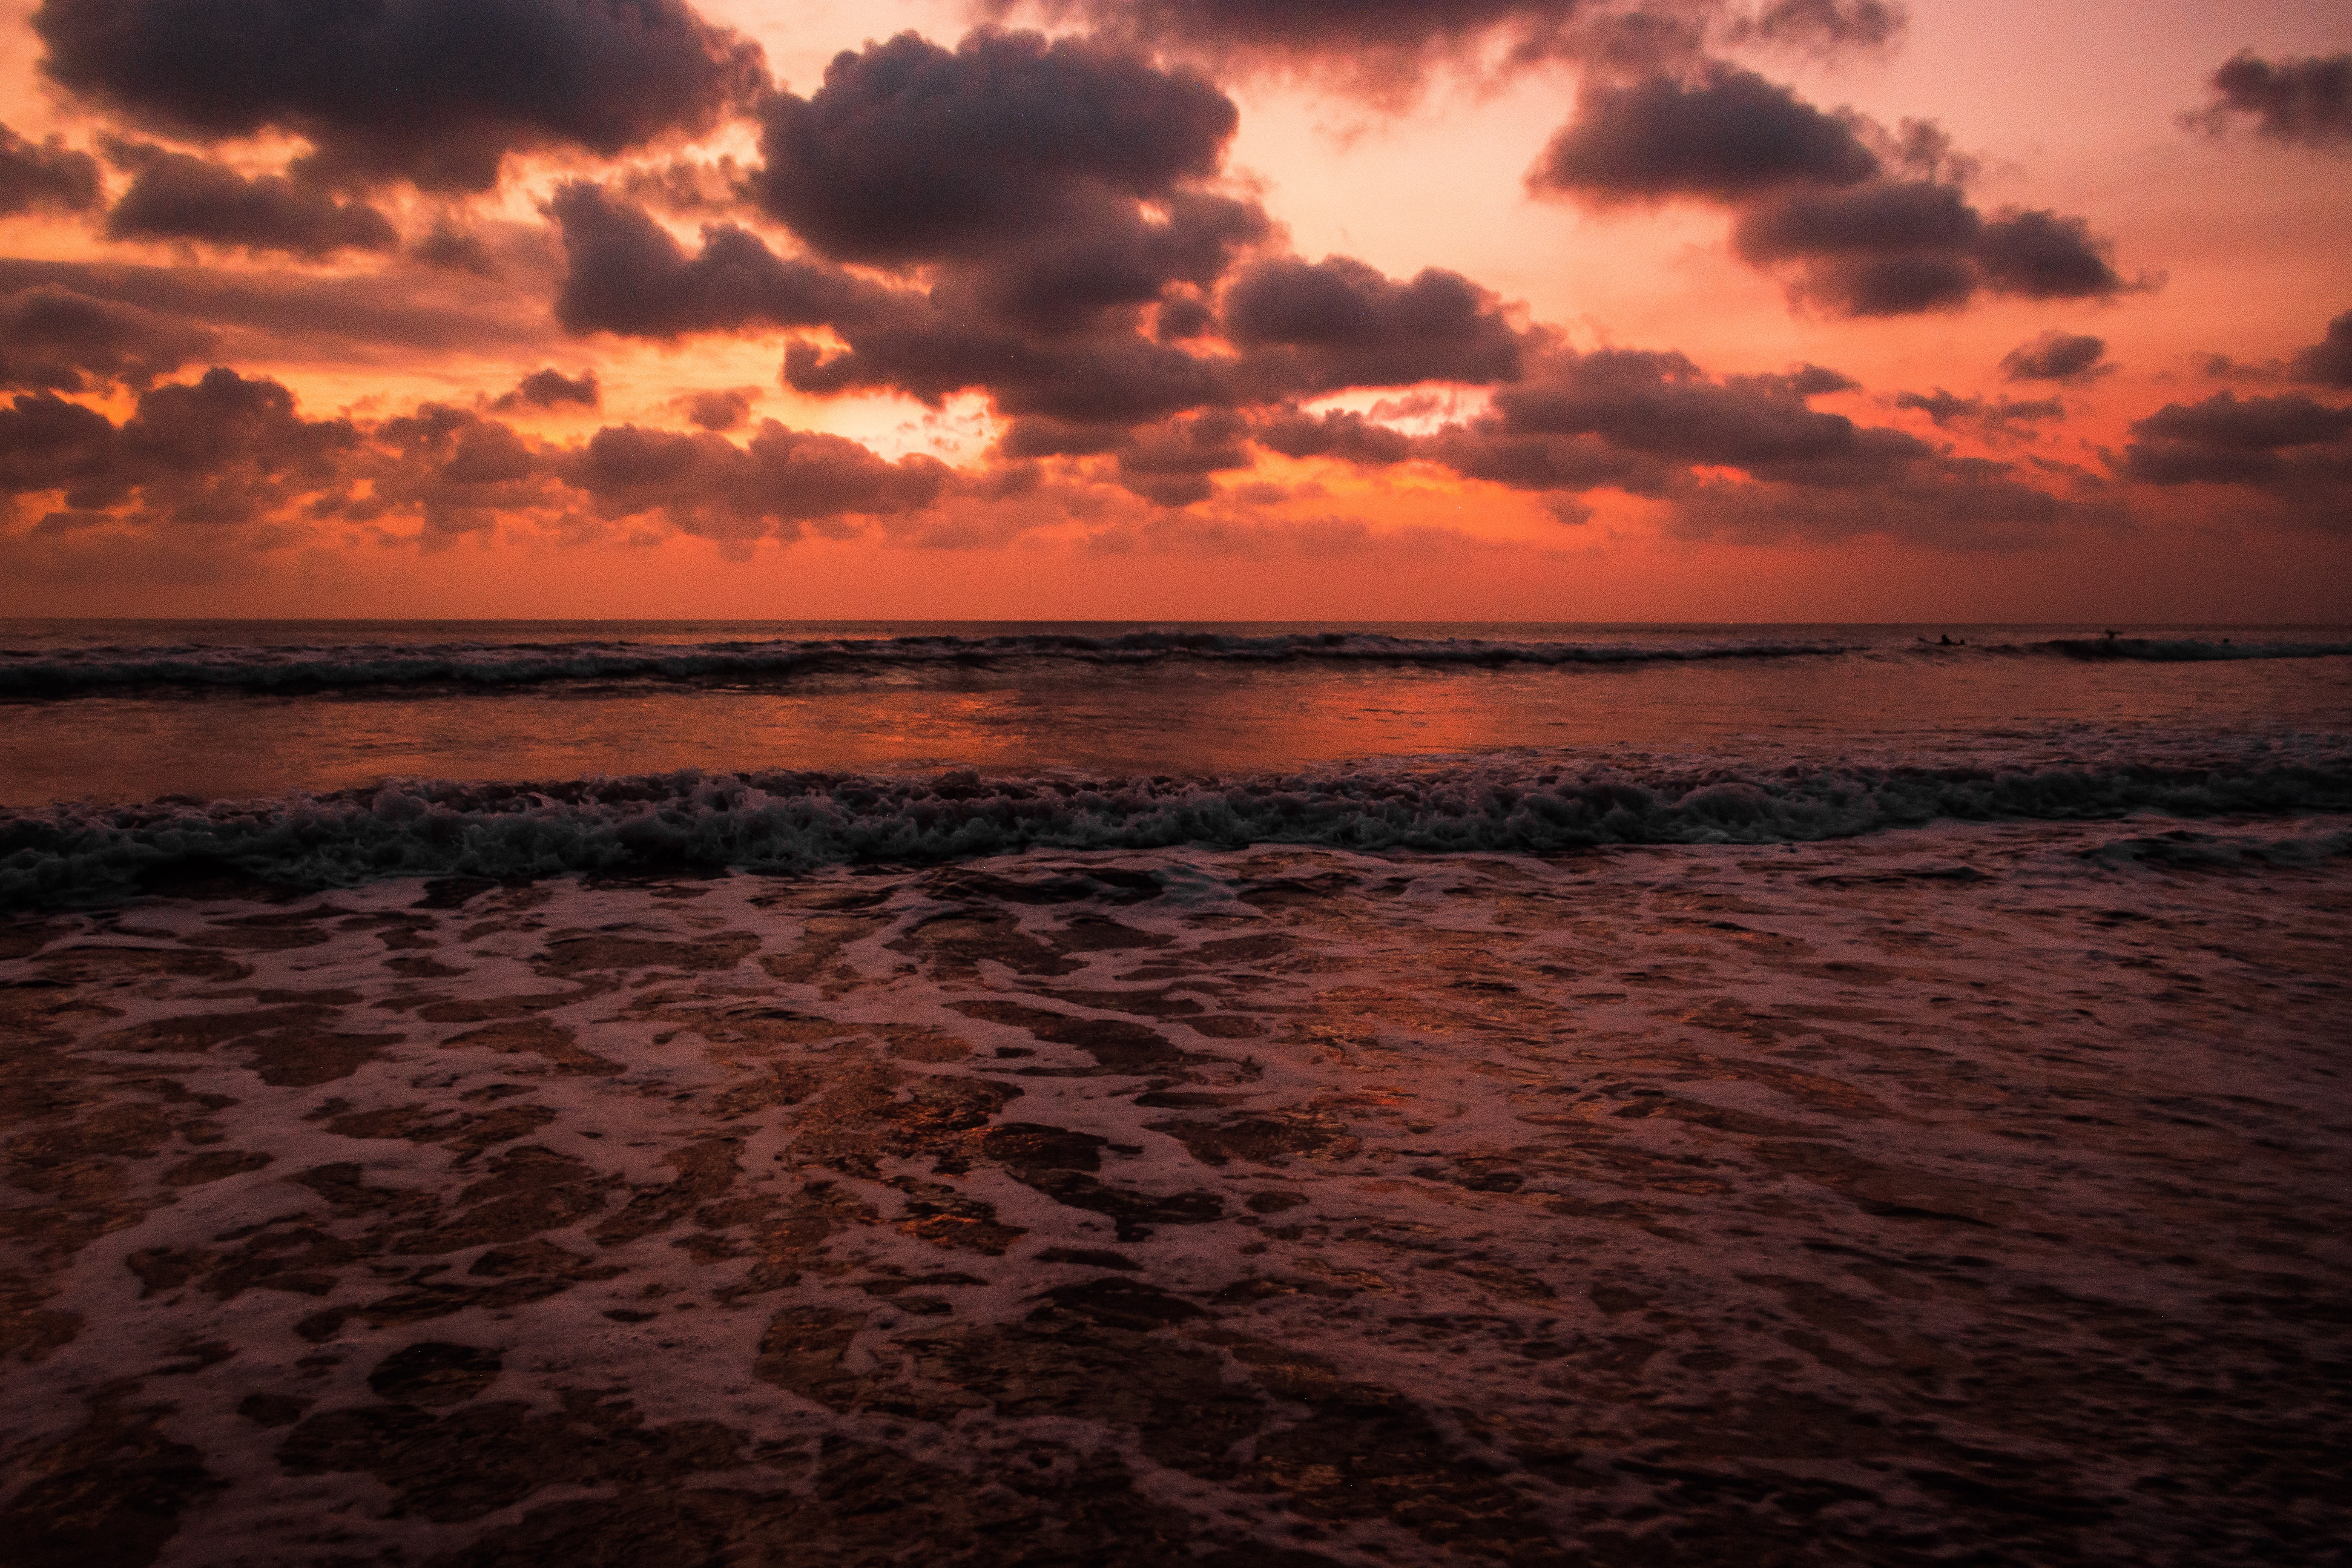
sky, horizon, body of water, afterglow, sunset, sea, water, cloud, ocean, dusk, evening, red sky at morning, sunrise, morning, calm, wave, coast, beach, shore, dawn, reflection, sound, atmosphere, wind wave, vacation, landscape, sunlight, sun, photography, tropics, cumulus, tide, coastal and oceanic landforms, bay